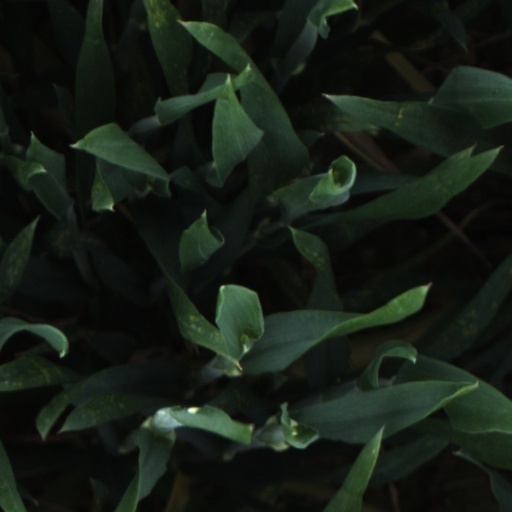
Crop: wheat